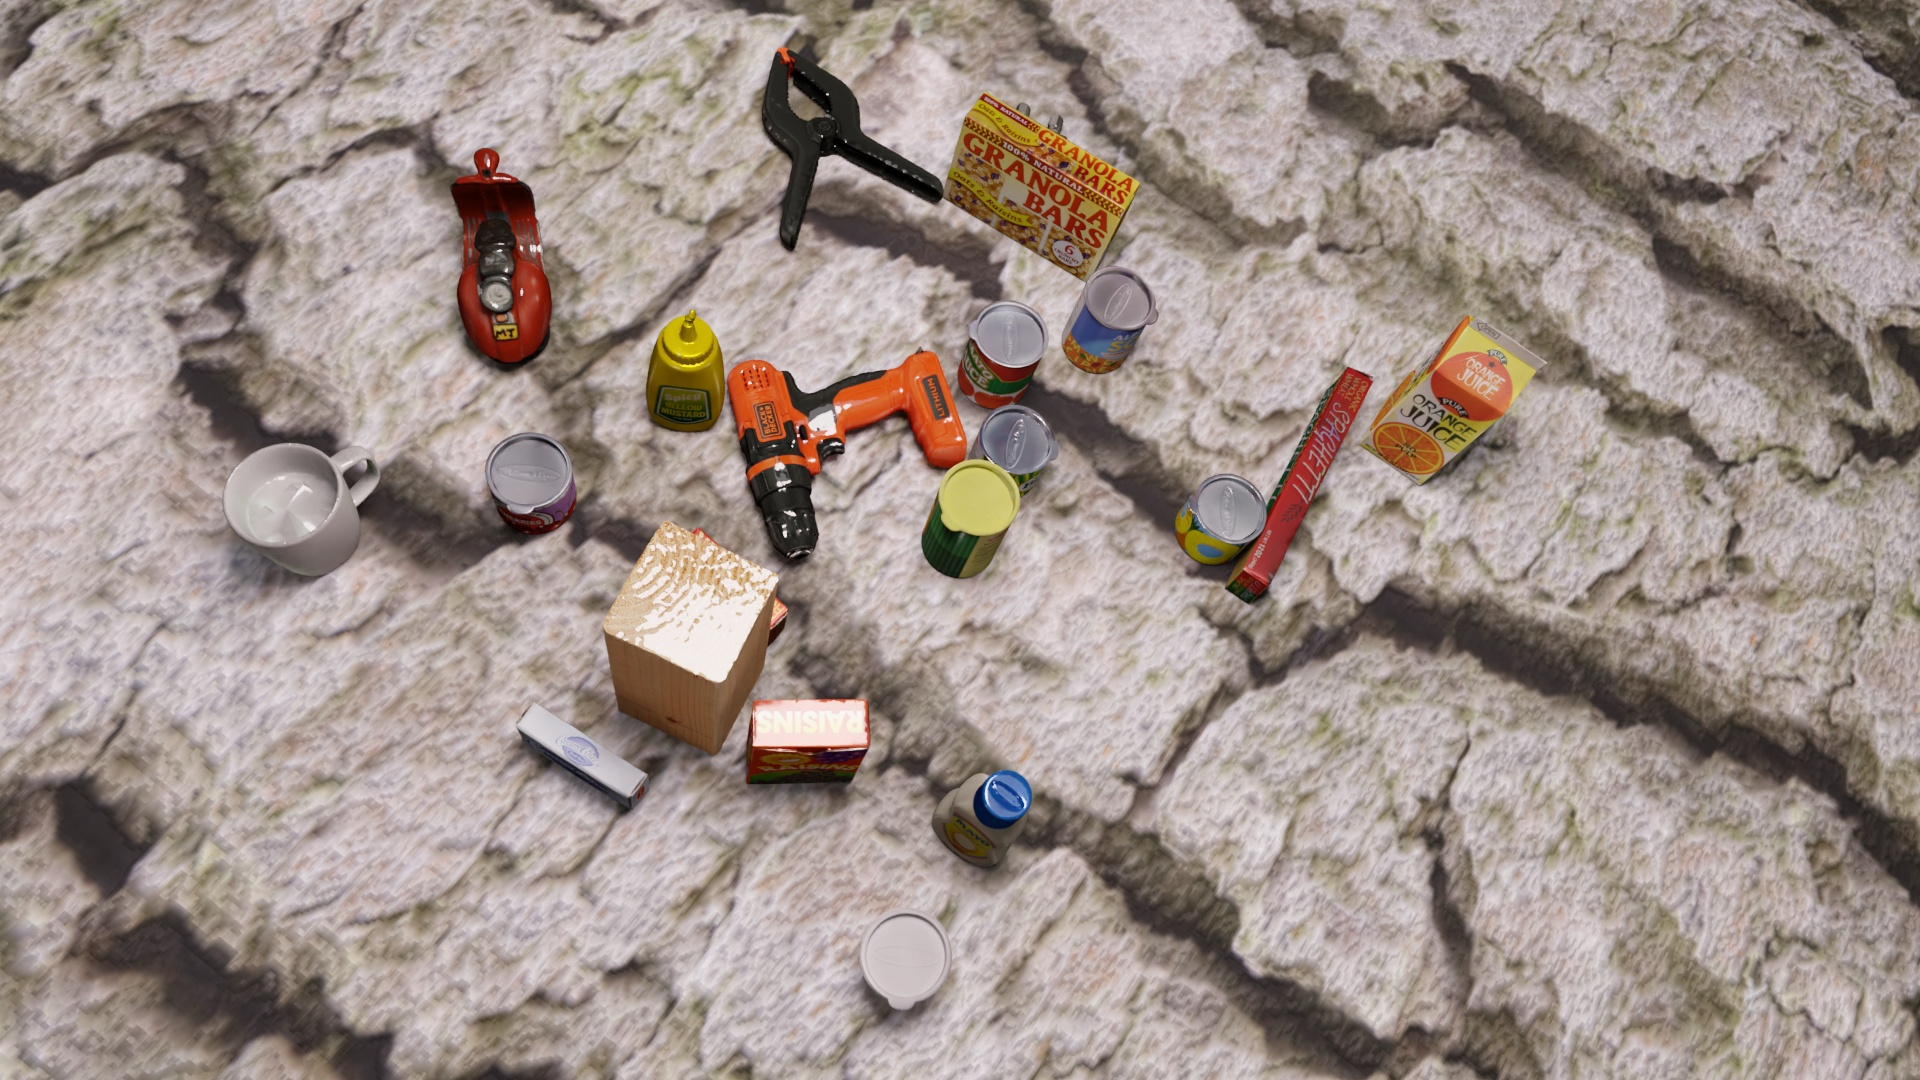
Question:
What are the eight normalized (x, y) image coordinates between 0 and 1 for the cuboid corners of the cream cheese packaging design? Your answer should be a list of normalized (x, y) image coordinates between 0 and 1 with bottom face first then top face, all counter-clockwise.
Answer: [(0.280208, 0.662963), (0.270313, 0.686111), (0.329167, 0.753704), (0.338542, 0.728704), (0.277083, 0.646296), (0.266146, 0.67037), (0.327604, 0.740741), (0.338021, 0.714815)]